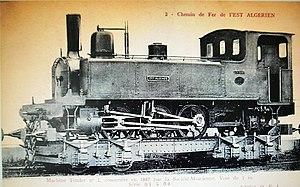
Chemin de Fer de l'Est Algerien - Machine Tender n° 1 construite en 1887 par la Societe Alsacienne. Voie de 1 m, Serie 0-1 a 0-4
La Compagnie de l'Est algérien, est une compagnie de chemins de fer créée pour construire et exploiter un réseau dans le département de Constantine.